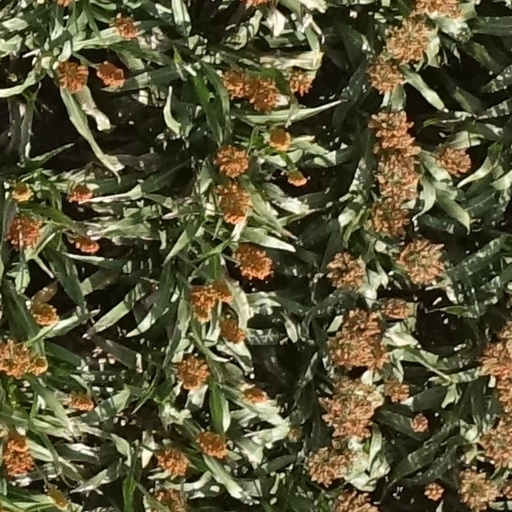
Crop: sorghum